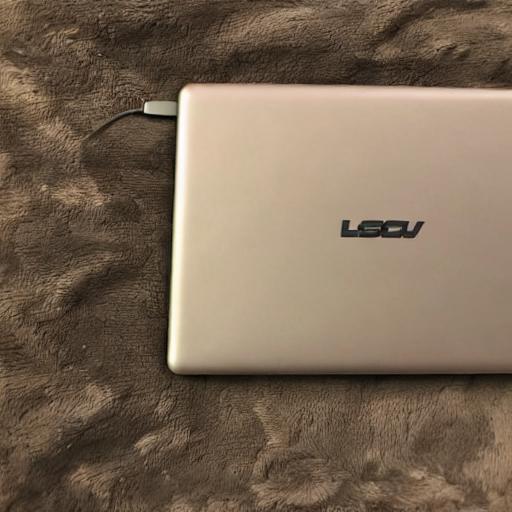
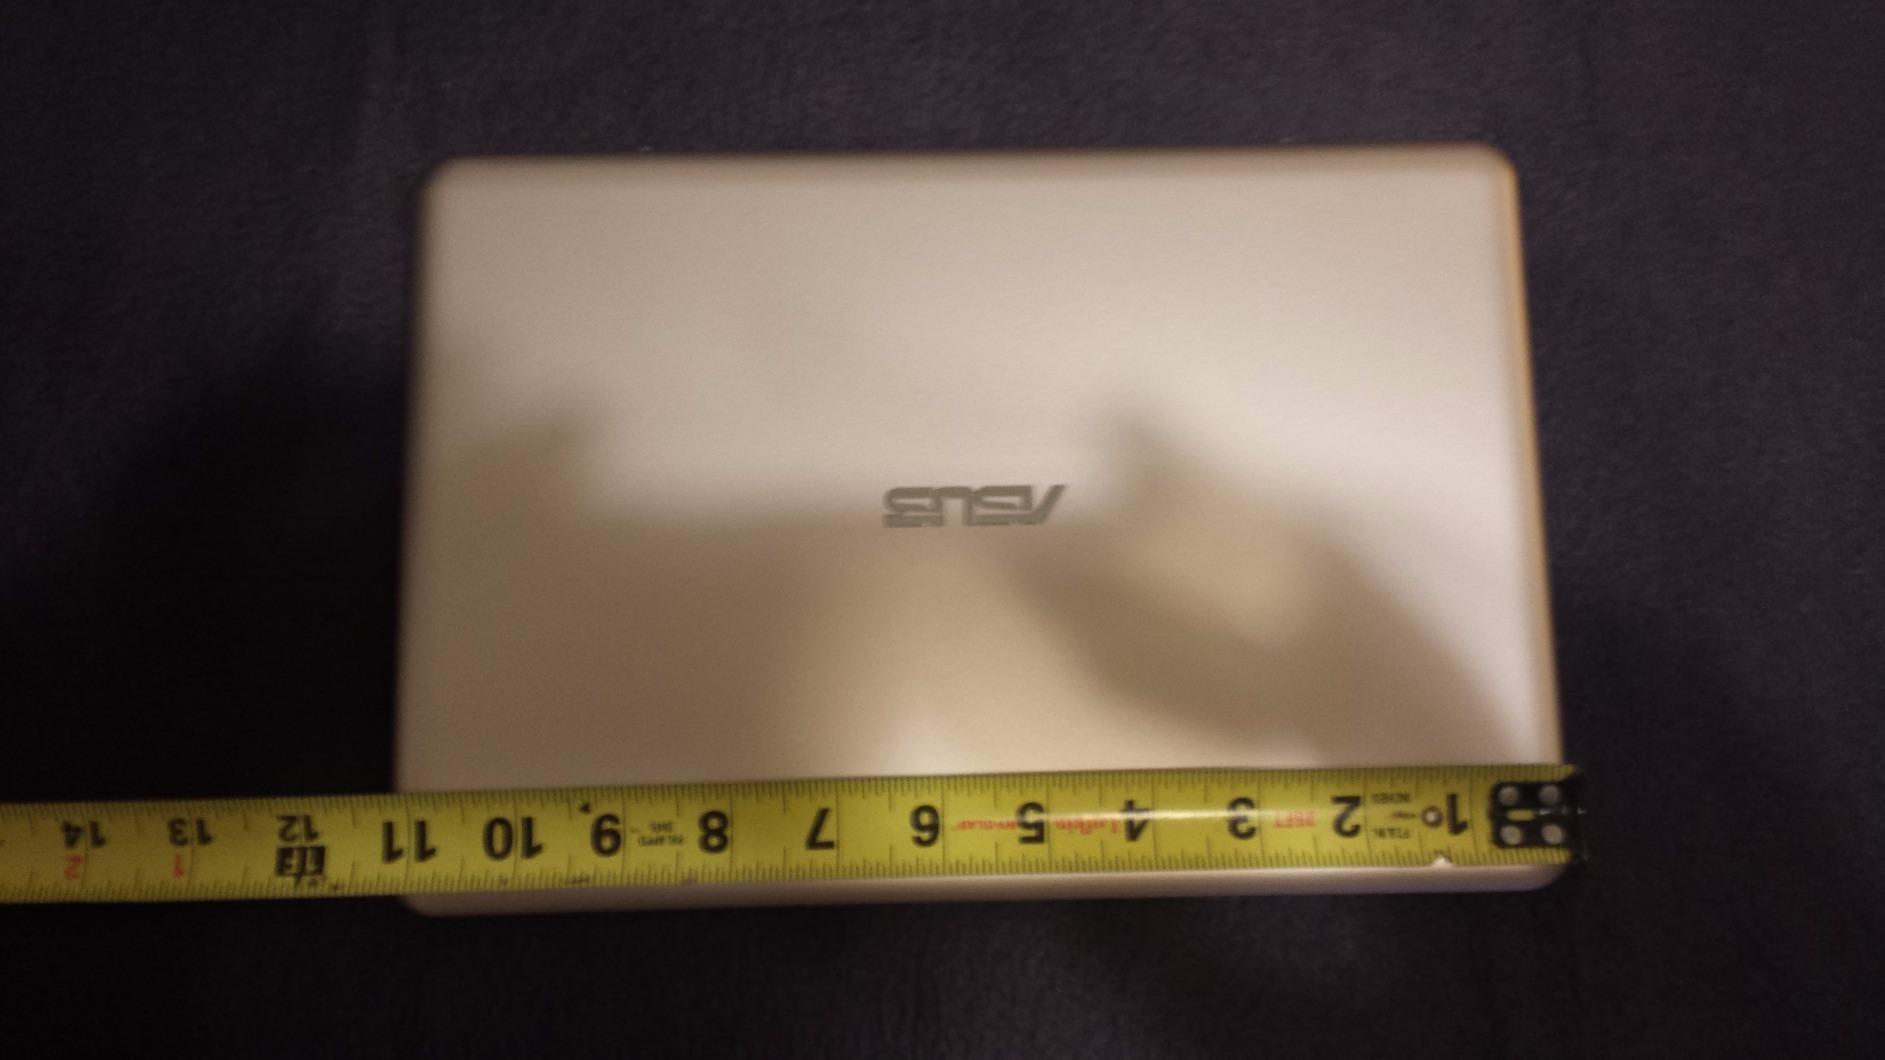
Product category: laptop
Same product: no